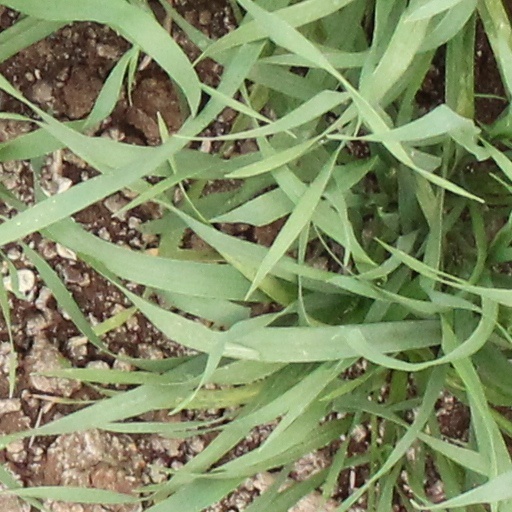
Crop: wheat